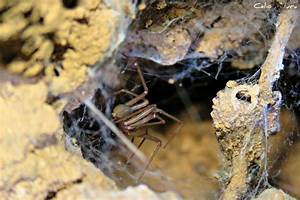
Label: ragno